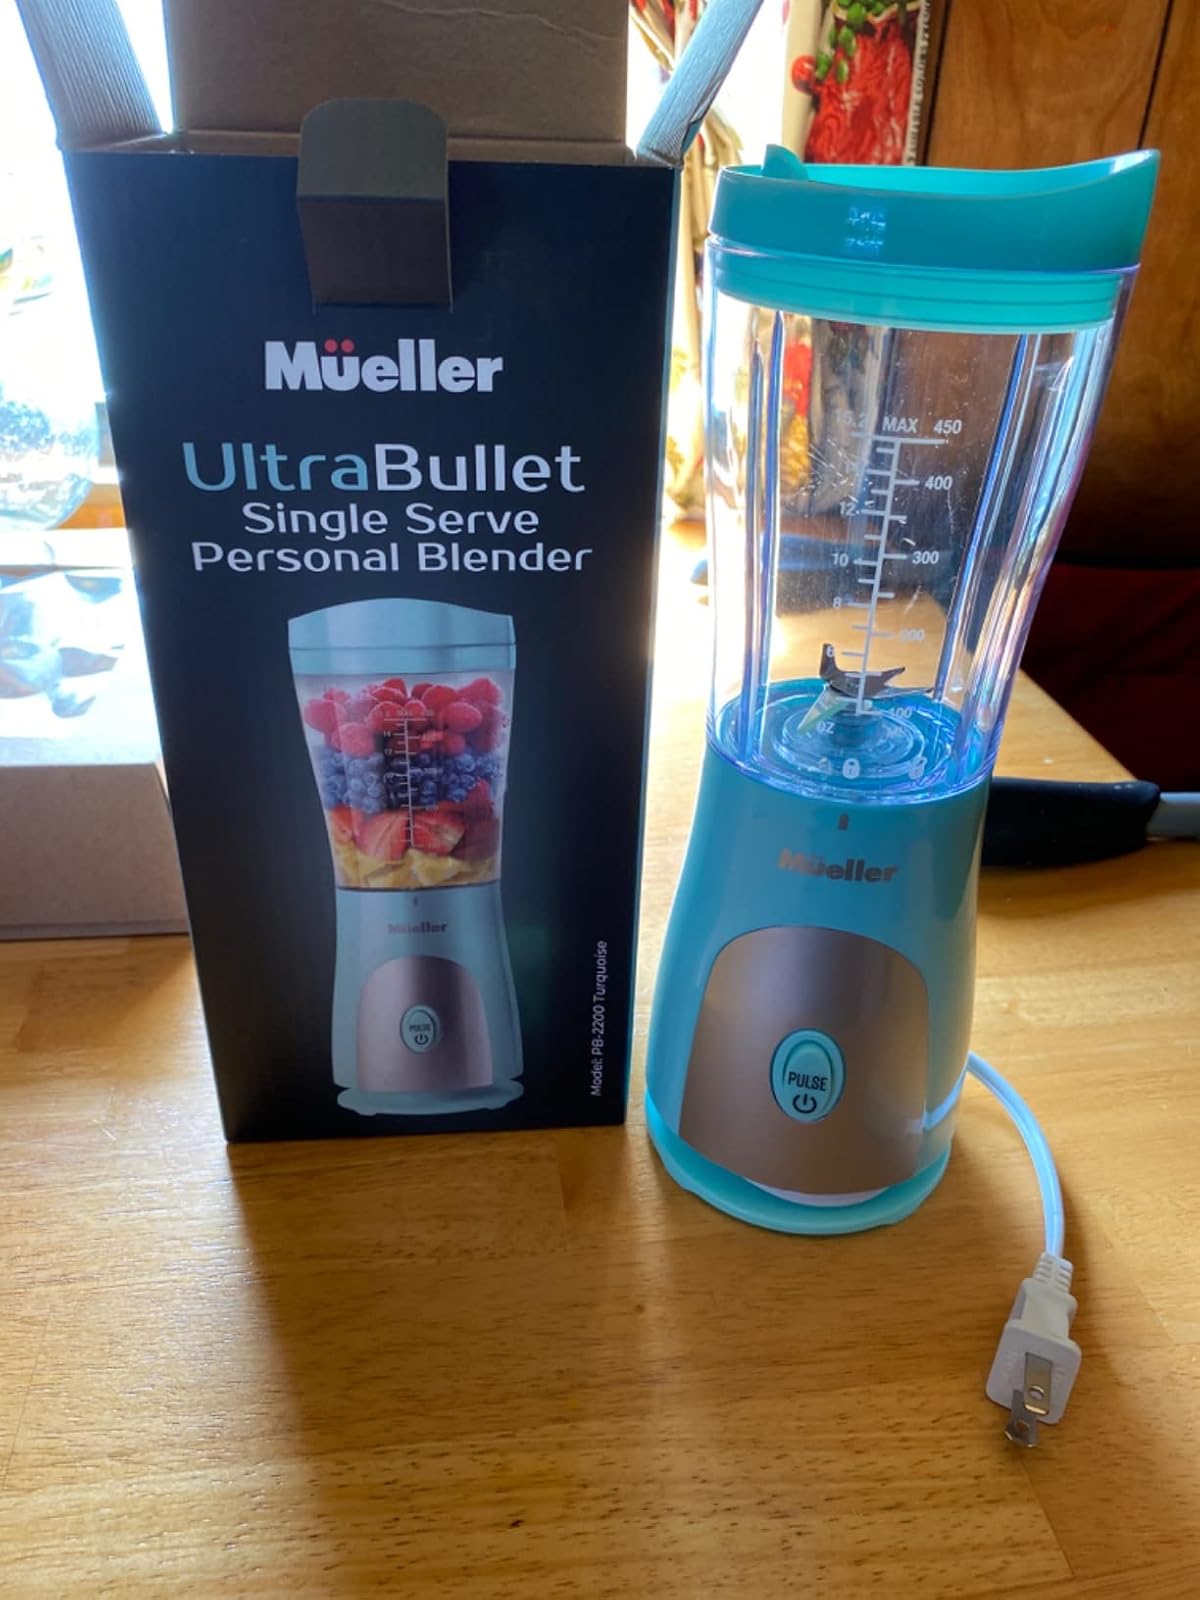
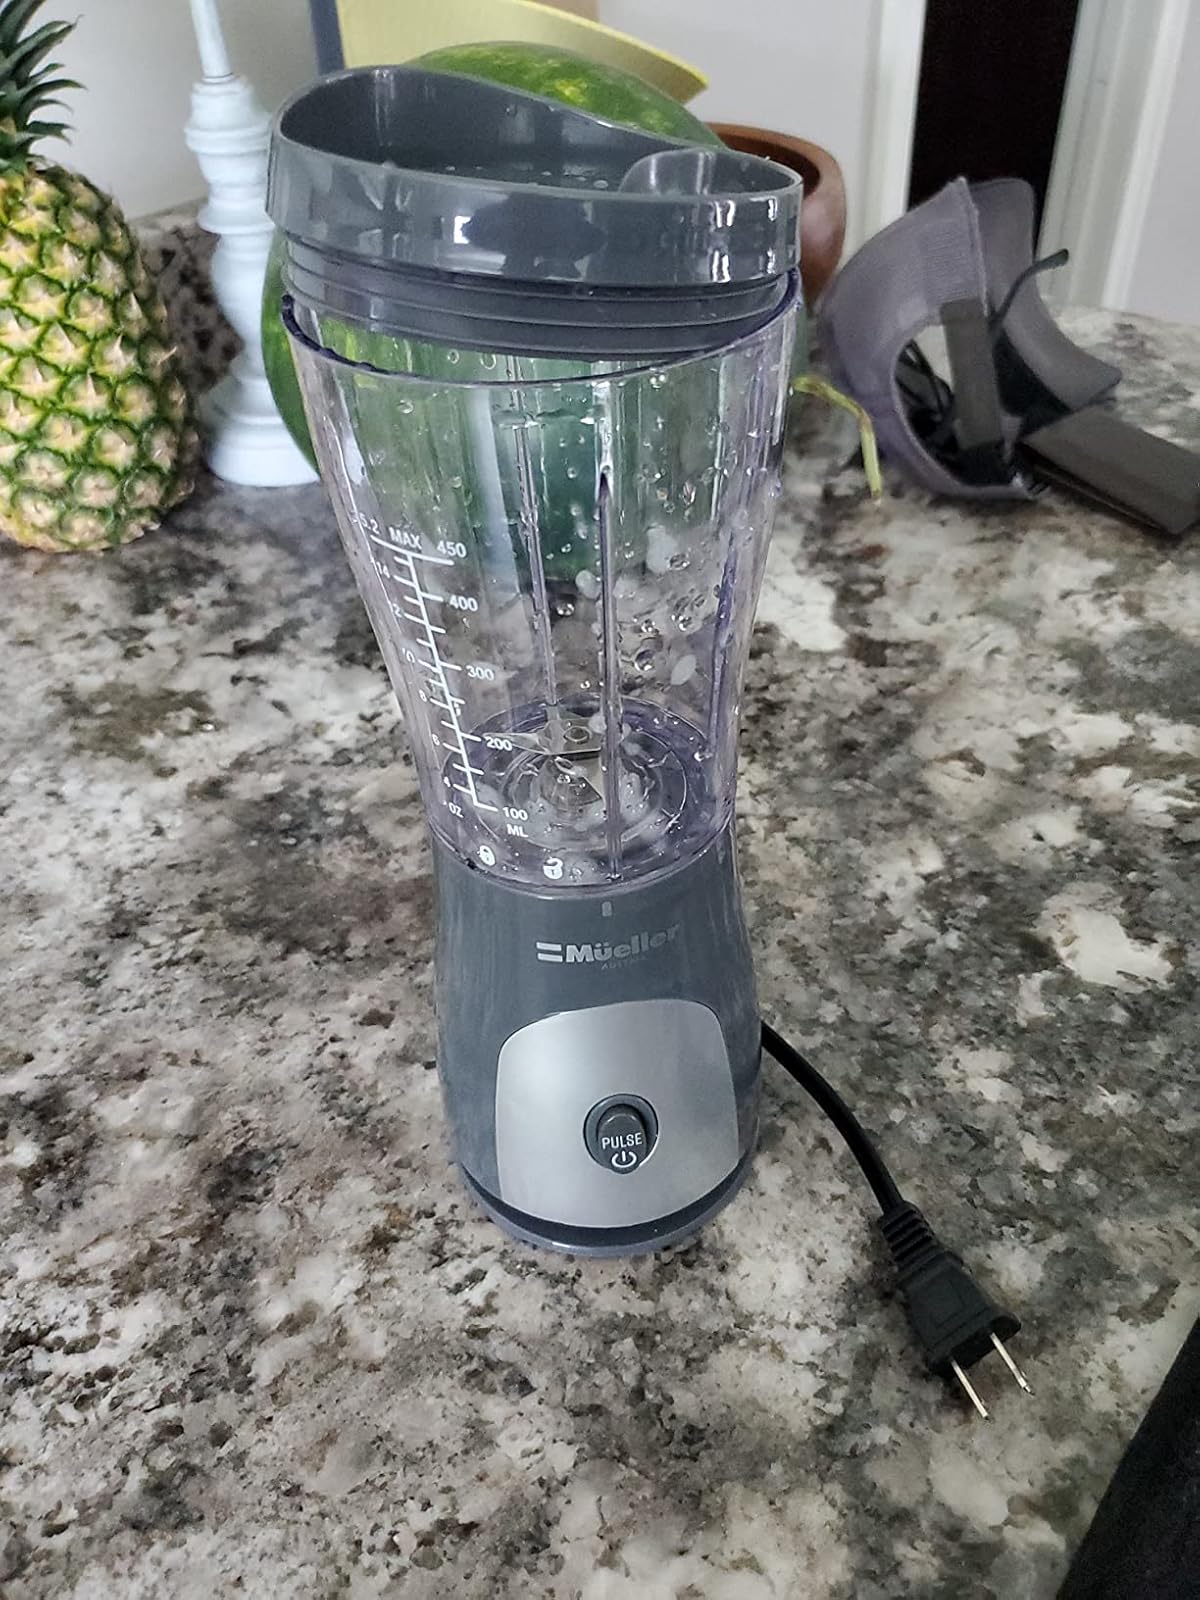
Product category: items_blender
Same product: no